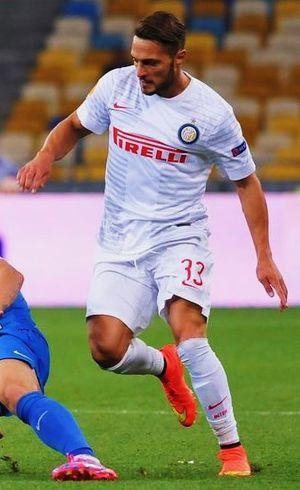
Danilo D'Ambrosio est un footballeur international italien, qui évolue au poste de défenseur.